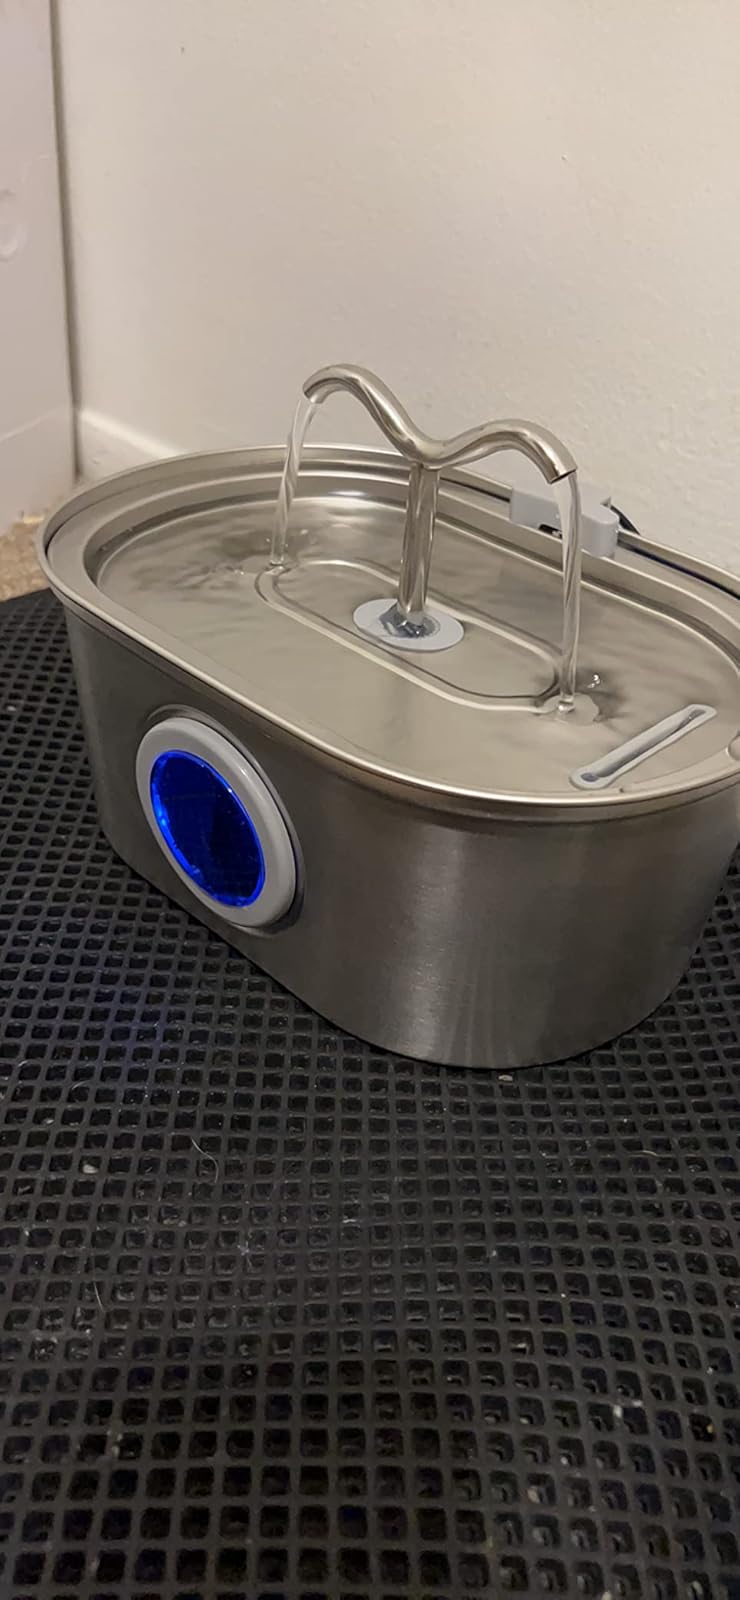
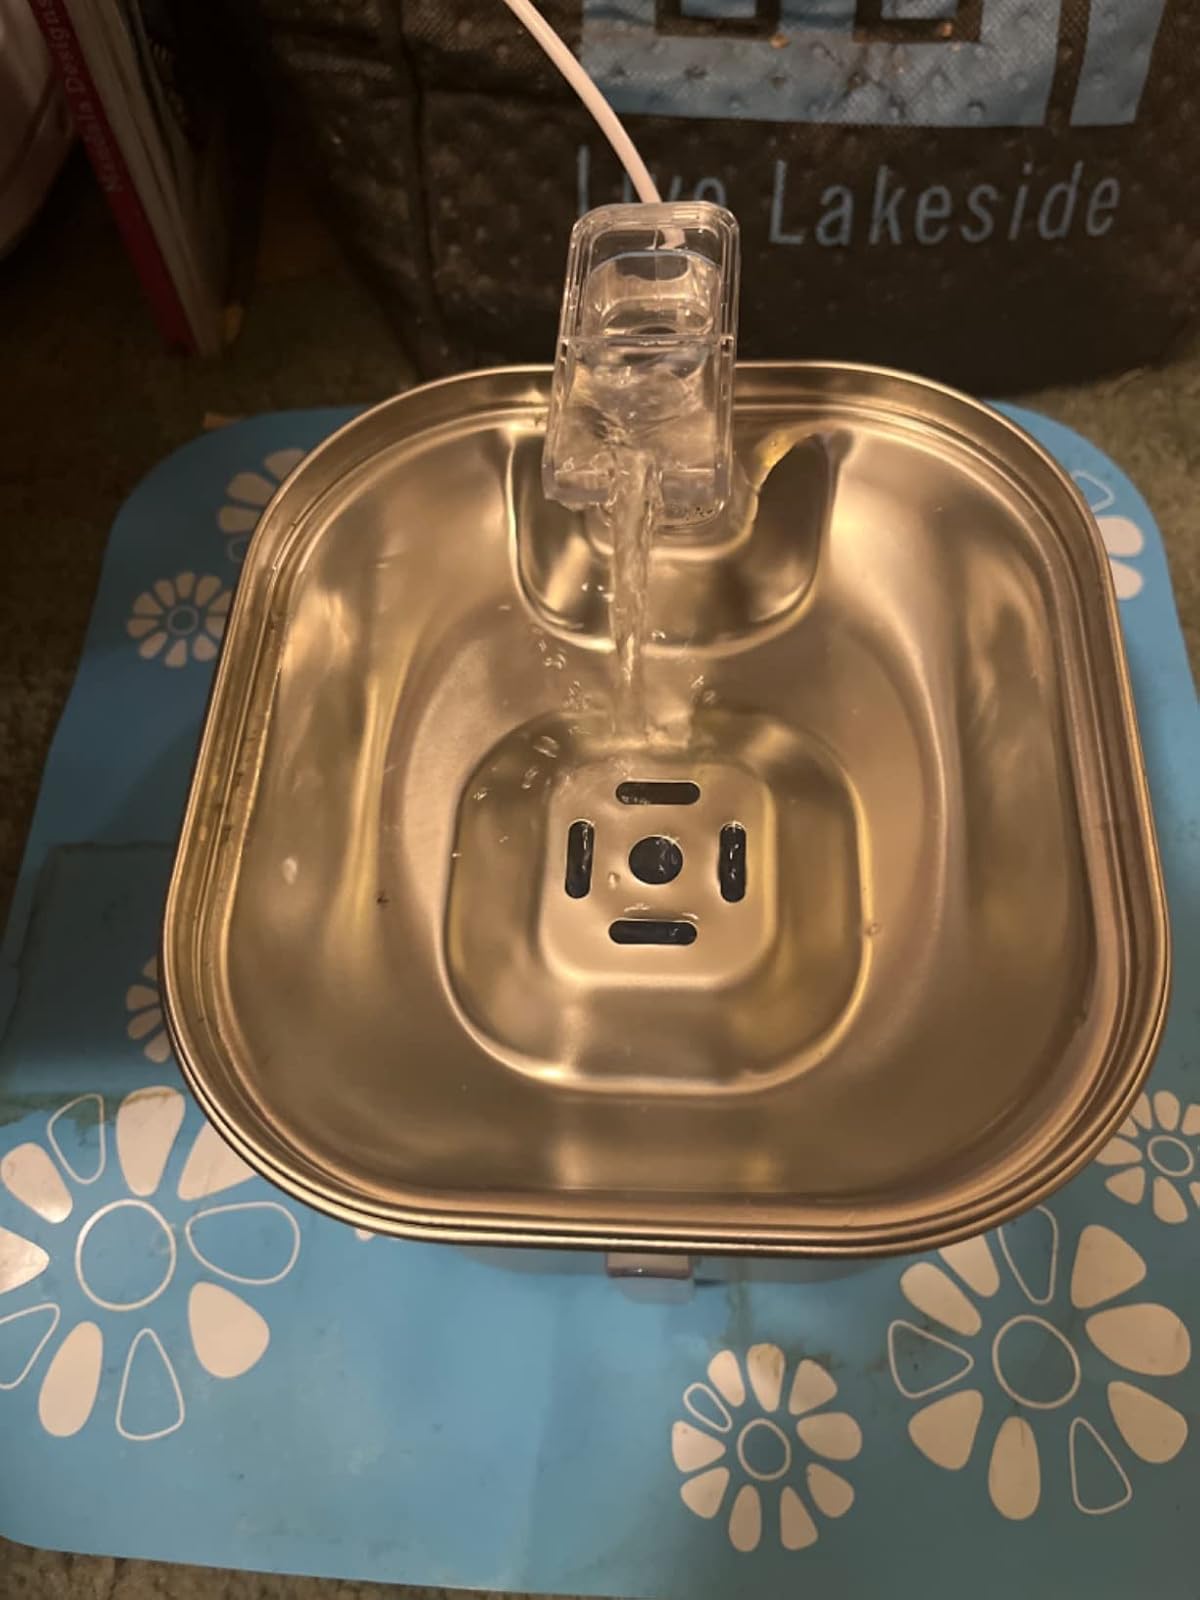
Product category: items_bowl
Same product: no